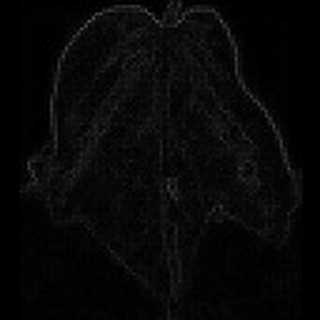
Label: cotton_bacterial_blight